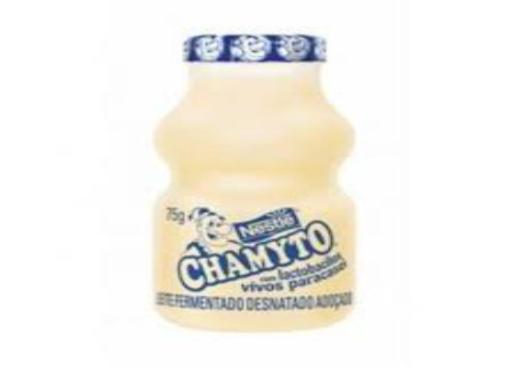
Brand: chamyto
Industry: Food